Jay Electronica

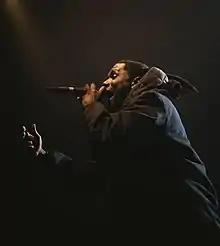
Jay Electronica performing in 2014

Elpadaro F. Electronica Allah (born Timothy Elpadaro Thedford; September 19, 1976), known professionally as Jay Electronica (stylized as ), is an American rapper and record producer. Born and raised in New Orleans, he first saw recognition with release of his debut mixtape, "" (2007). Its success, along with his standalone single "Exhibit C", led American rapper Jay-Z to sign Electronica to the latter's record label, Roc Nation—following a multi-label bidding war—in 2010. His debut studio album, "A Written Testimony" (2020), was met with critical acclaim and entered the "Billboard" 200 at number 12; it was followed by his second album, "" (2020) in October of that same year. His guest performance on Kanye West's 2021 song, "Jesus Lord", marked his first entry on the "Billboard" Hot 100.